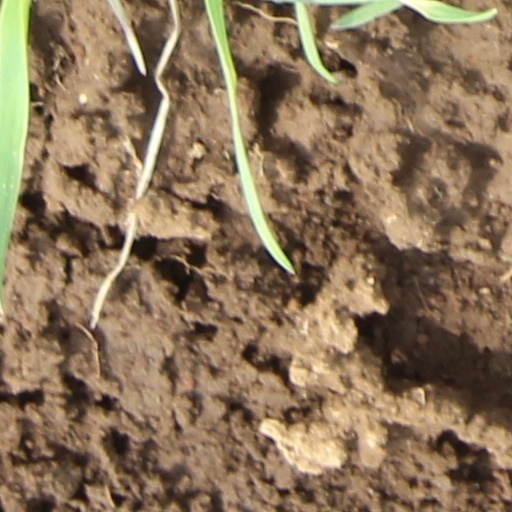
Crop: wheat